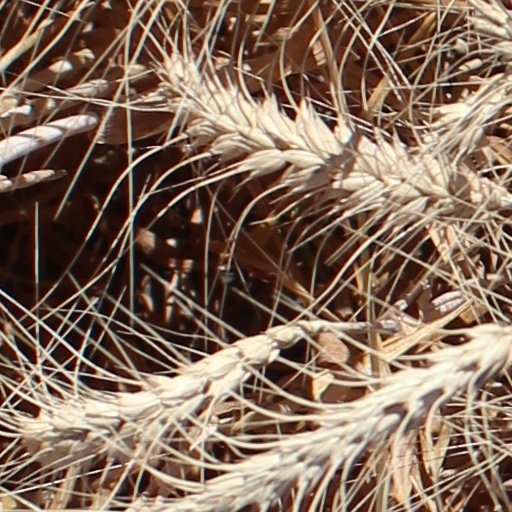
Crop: wheat